Oil tanker

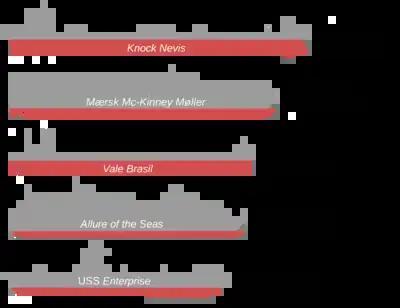
"Knock Nevis" (1979–2010), a ULCC supertanker and the longest ship ever built at the time of its launch.

"Supertankers" are the largest oil tankers, and the largest mobile man-made structures. They include very large and ultra-large crude carriers (VLCCs and ULCCs – see above) with capacities over 250,000 DWT. These ships can transport of oil/318,000 metric tons. By way of comparison, the United Kingdom consumed about of oil per day in 2009. ULCCs commissioned in the 1970s were the largest vessels ever built, but have all now been scrapped. A few newer ULCCs remain in service, none of which are more than 400 meters long.